Gary Hooper

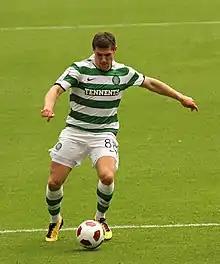
Hooper playing for Celtic in 2010

On 26 July 2010, Scottish Premier League club Celtic signed Hooper for £2.4 million. The move provided him with great experience, despite his young age of 22 when joining and kept him grounded. On 4 August 2010, Hooper scored on his debut for the club, against Portuguese Primeira Liga club Braga in the Champions League third qualifying round. Hooper tore his calf muscle in a friendly against Blackburn Rovers just four days later on 8 August, keeping him out of action for almost six weeks.